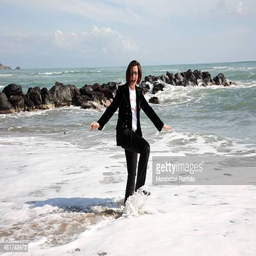
the italian writer and presenter poses smiling